Minami-Arao Station

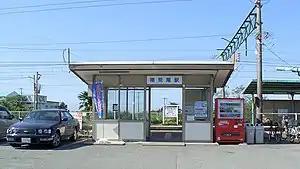
Minami Station in 2007

is a passenger railway station located in the city of Arao, Kumamoto Prefecture, Japan. It is operated by JR Kyushu.